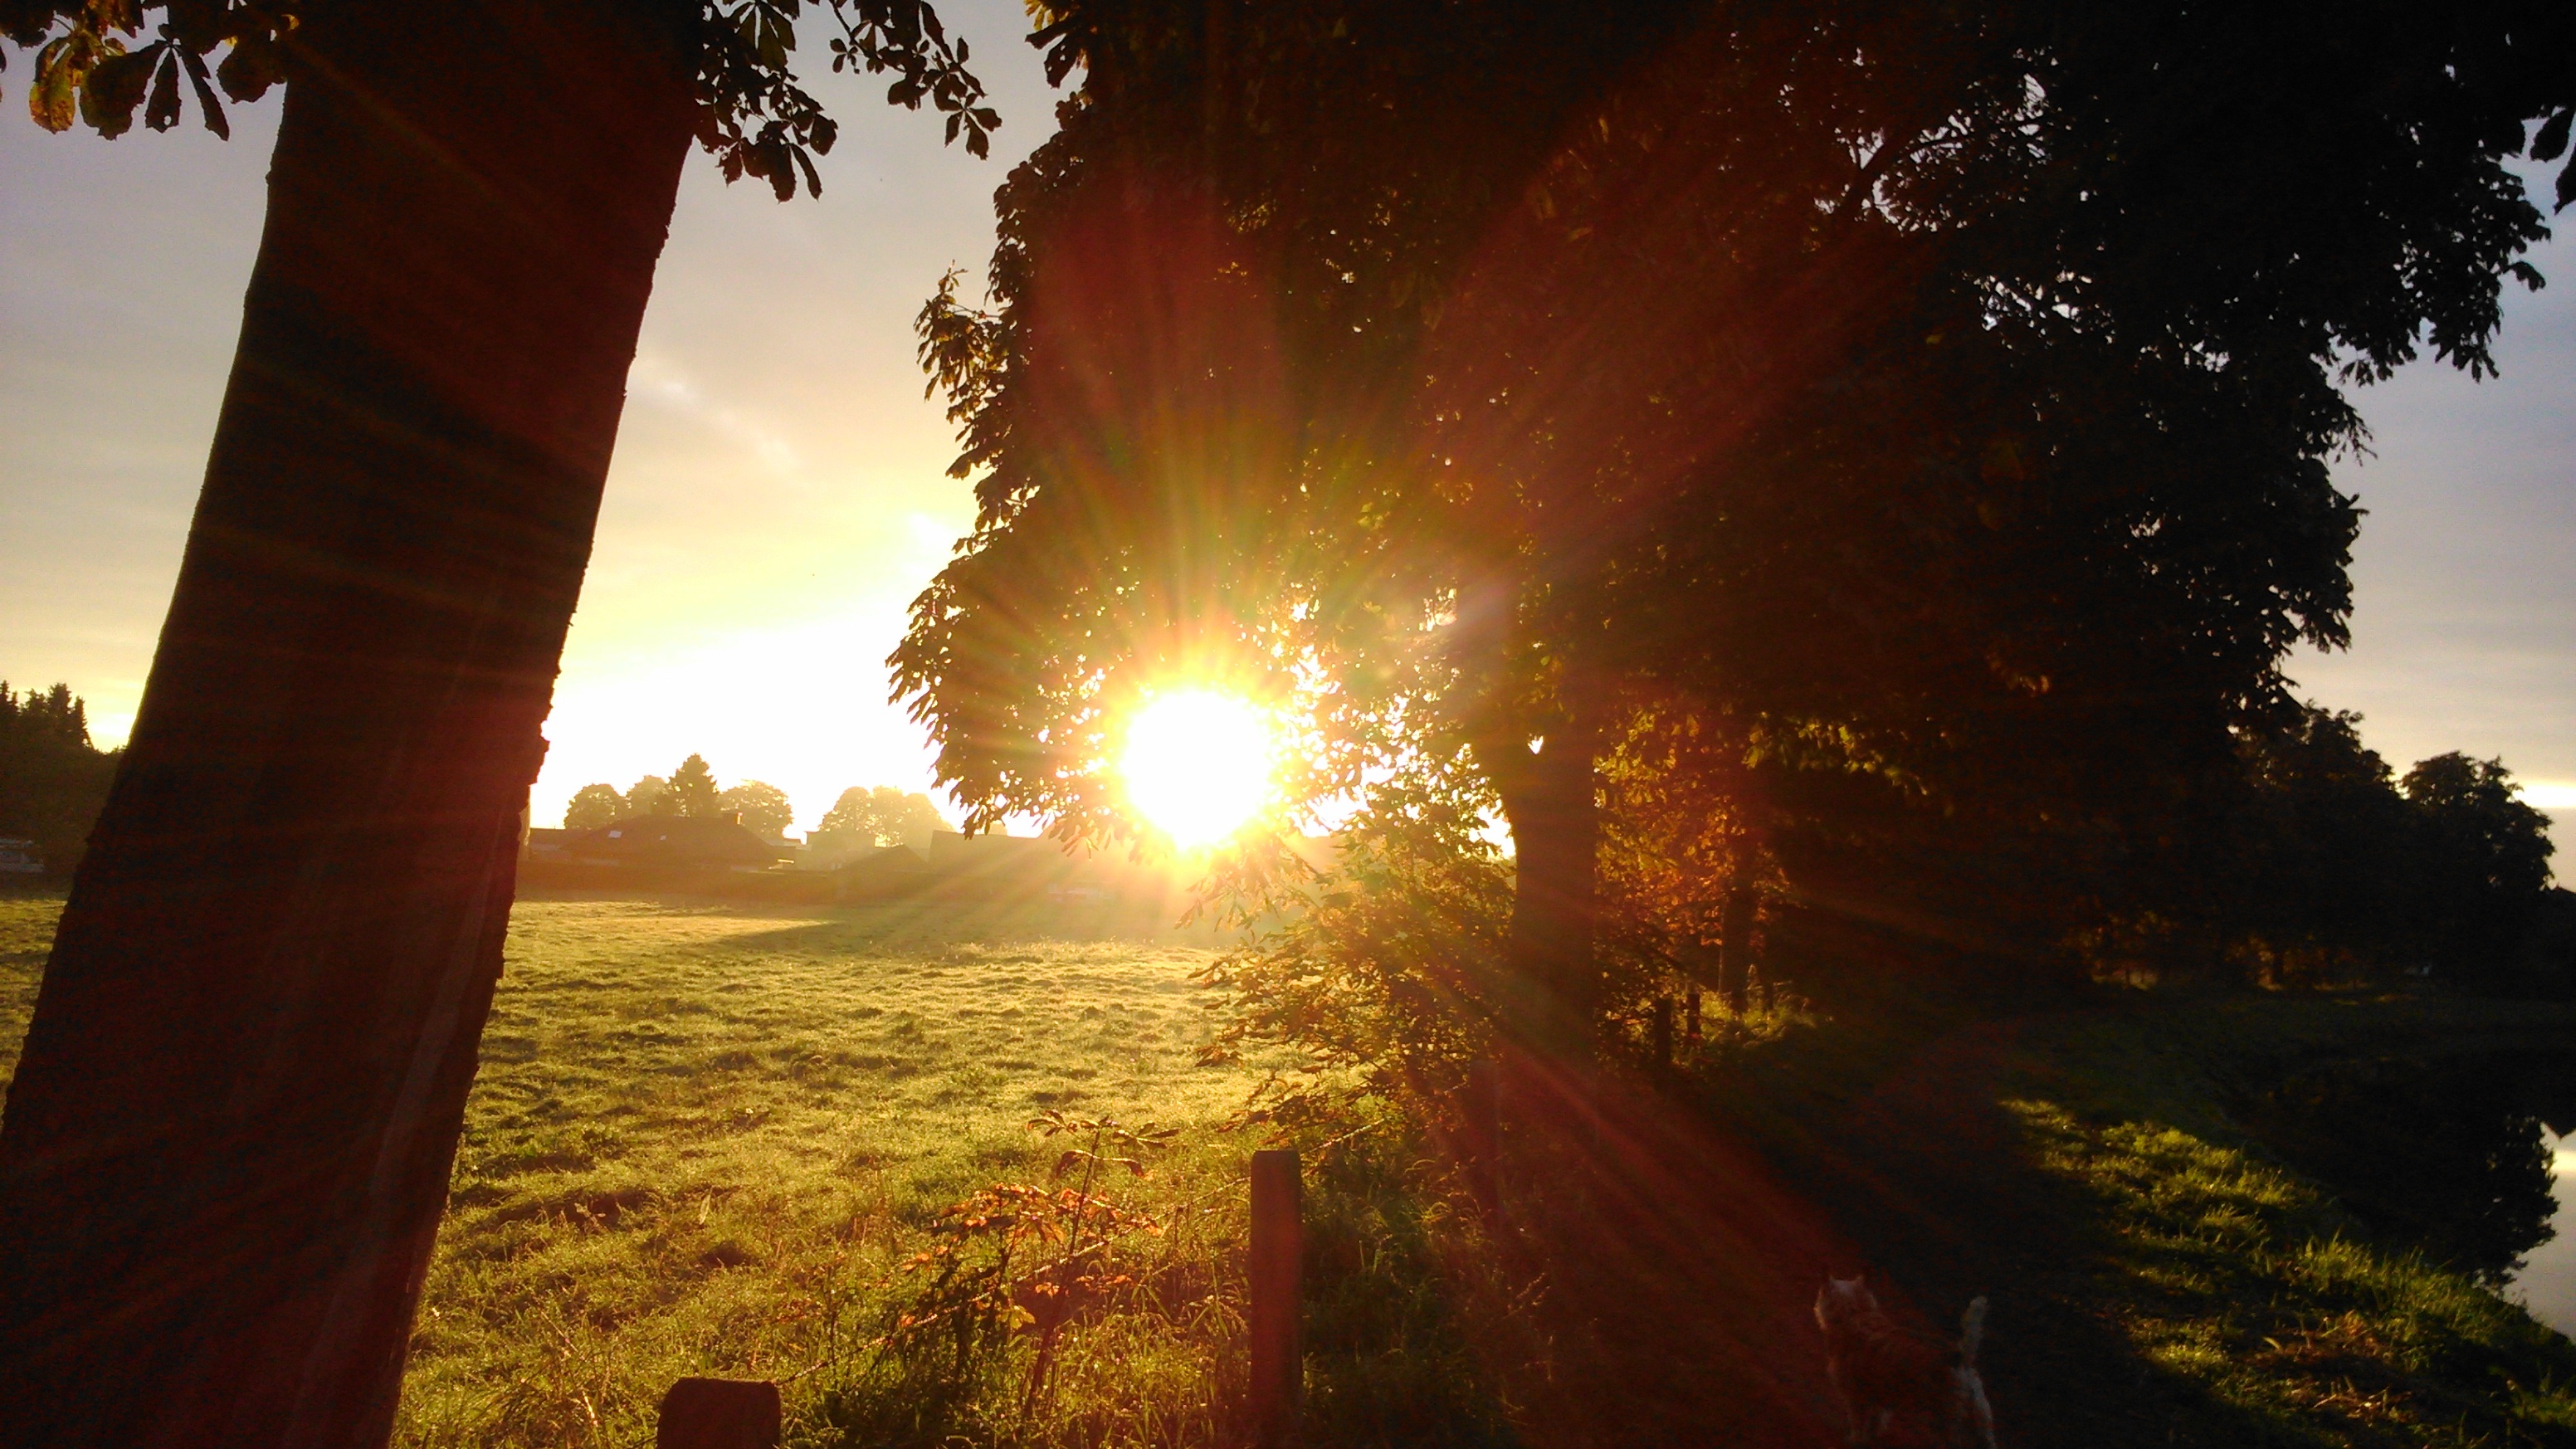
landscape, tree, nature, light, sun, sunrise, sunset, night, sunlight, morning, leaf, evening, autumn, sunbeam, screenshot, morning light, back light, woody plant